Antar (film)

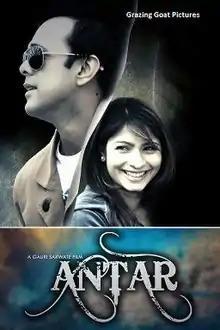
Promotional Poster

Antar is a 2013 unreleased Indian Marathi-language film directed by Gauri Sarwate, starring Sumeet Raghavan, Manasi Salvi and Tanishaa Mukerji in lead roles. The film has been jointly produced by Ashvini Yardi and actor Akshay Kumar for Grazing Goat Pictures.